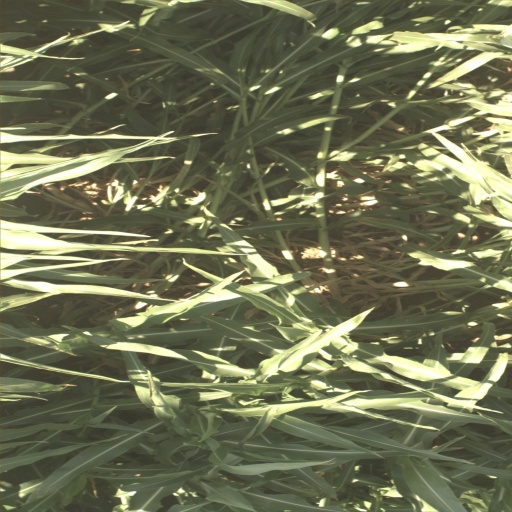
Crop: sorghum